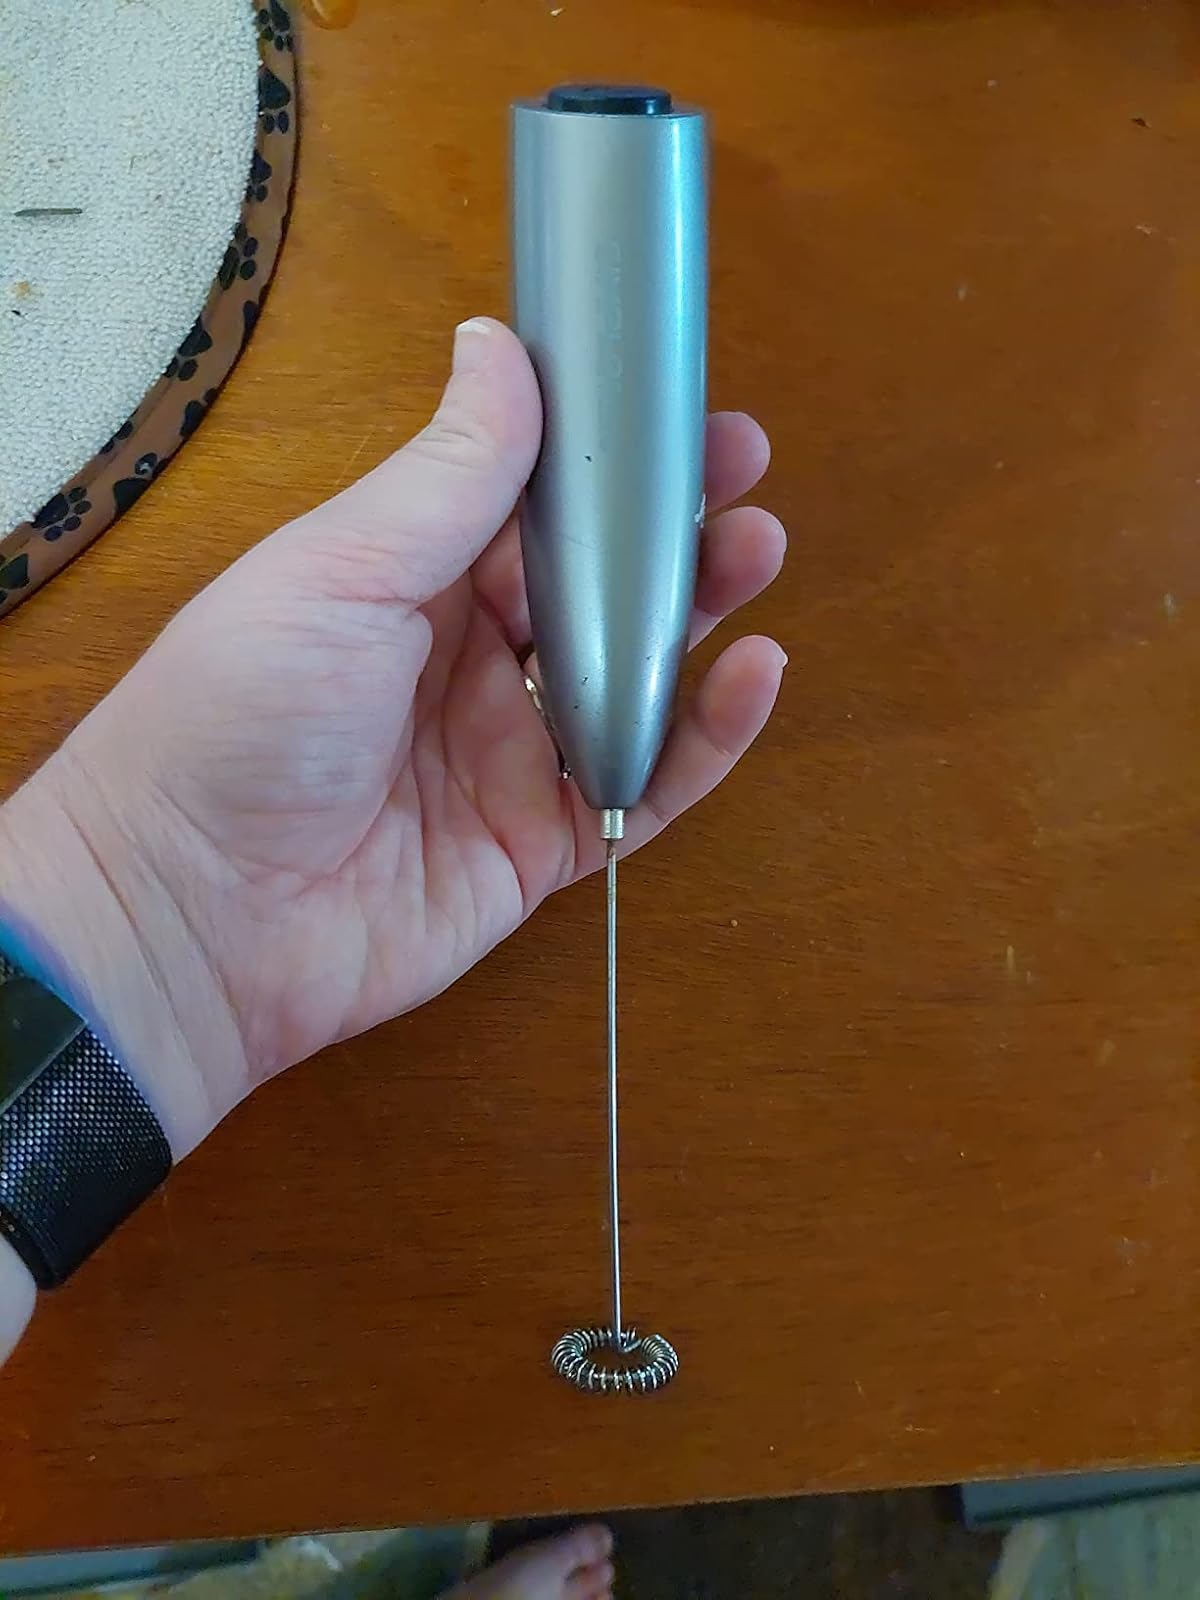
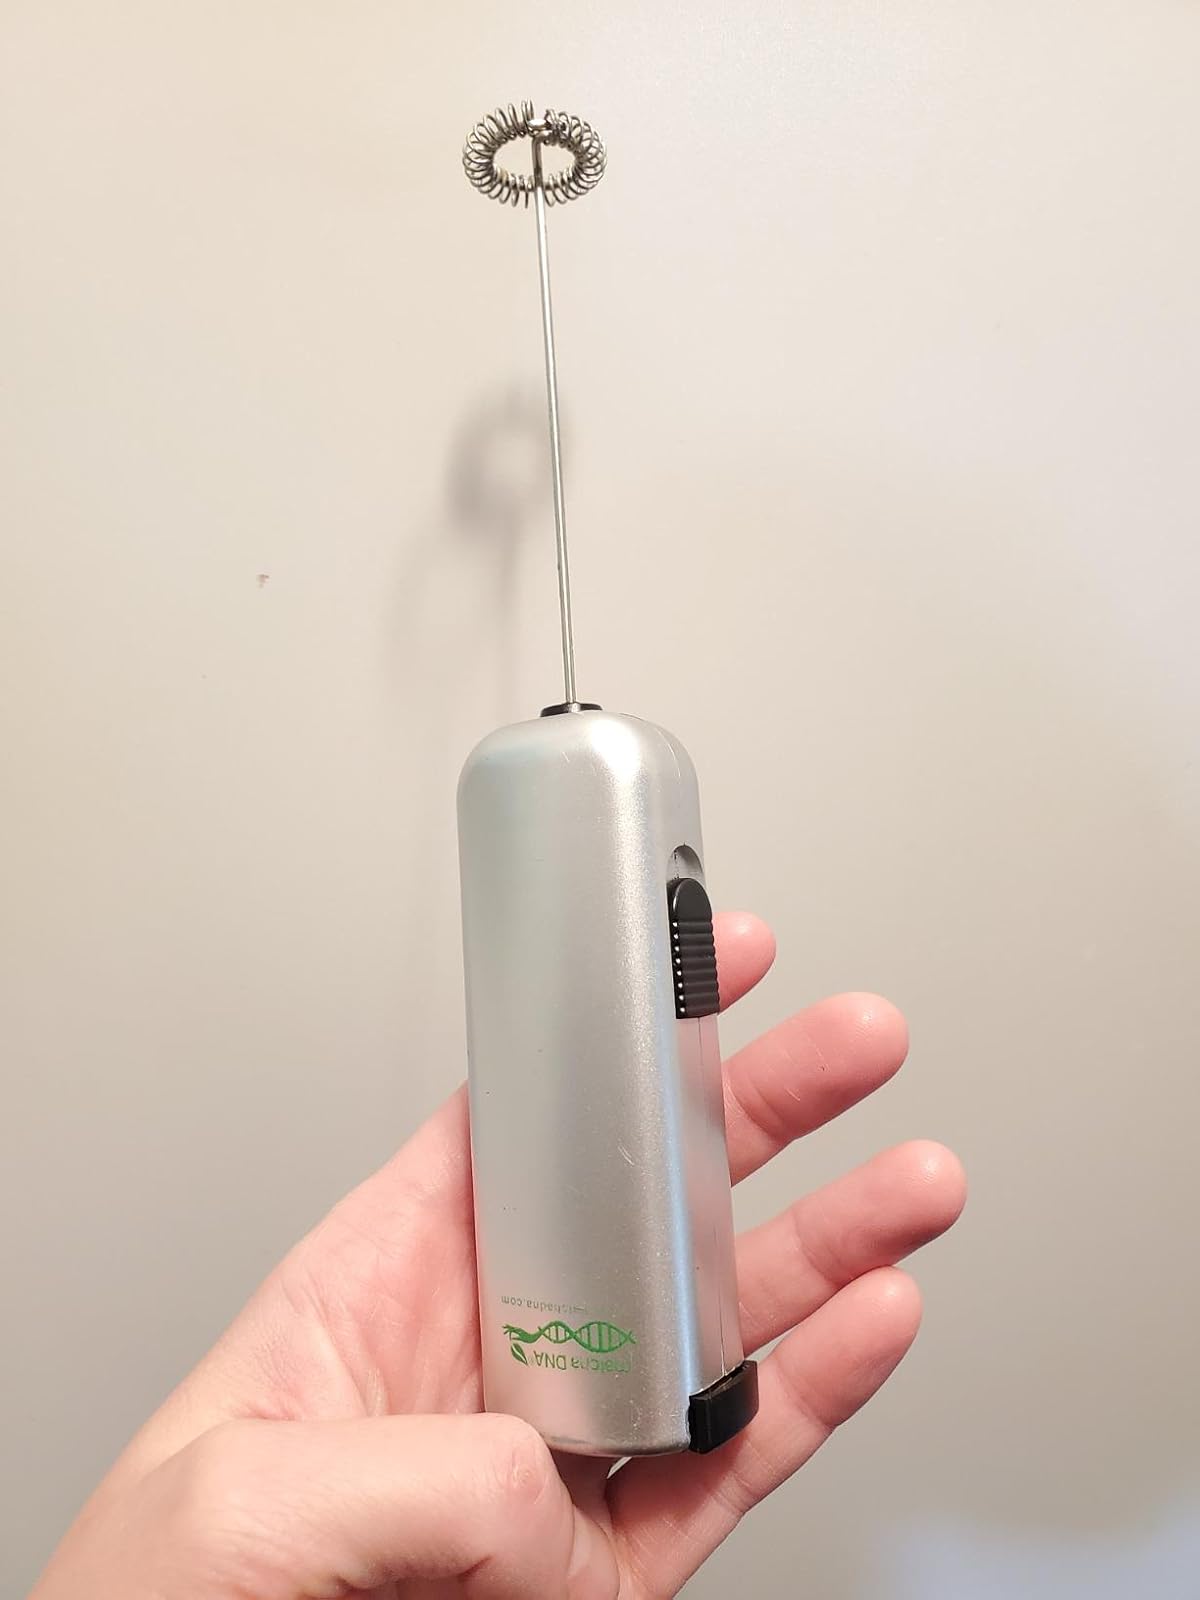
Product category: items_mixer
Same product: no